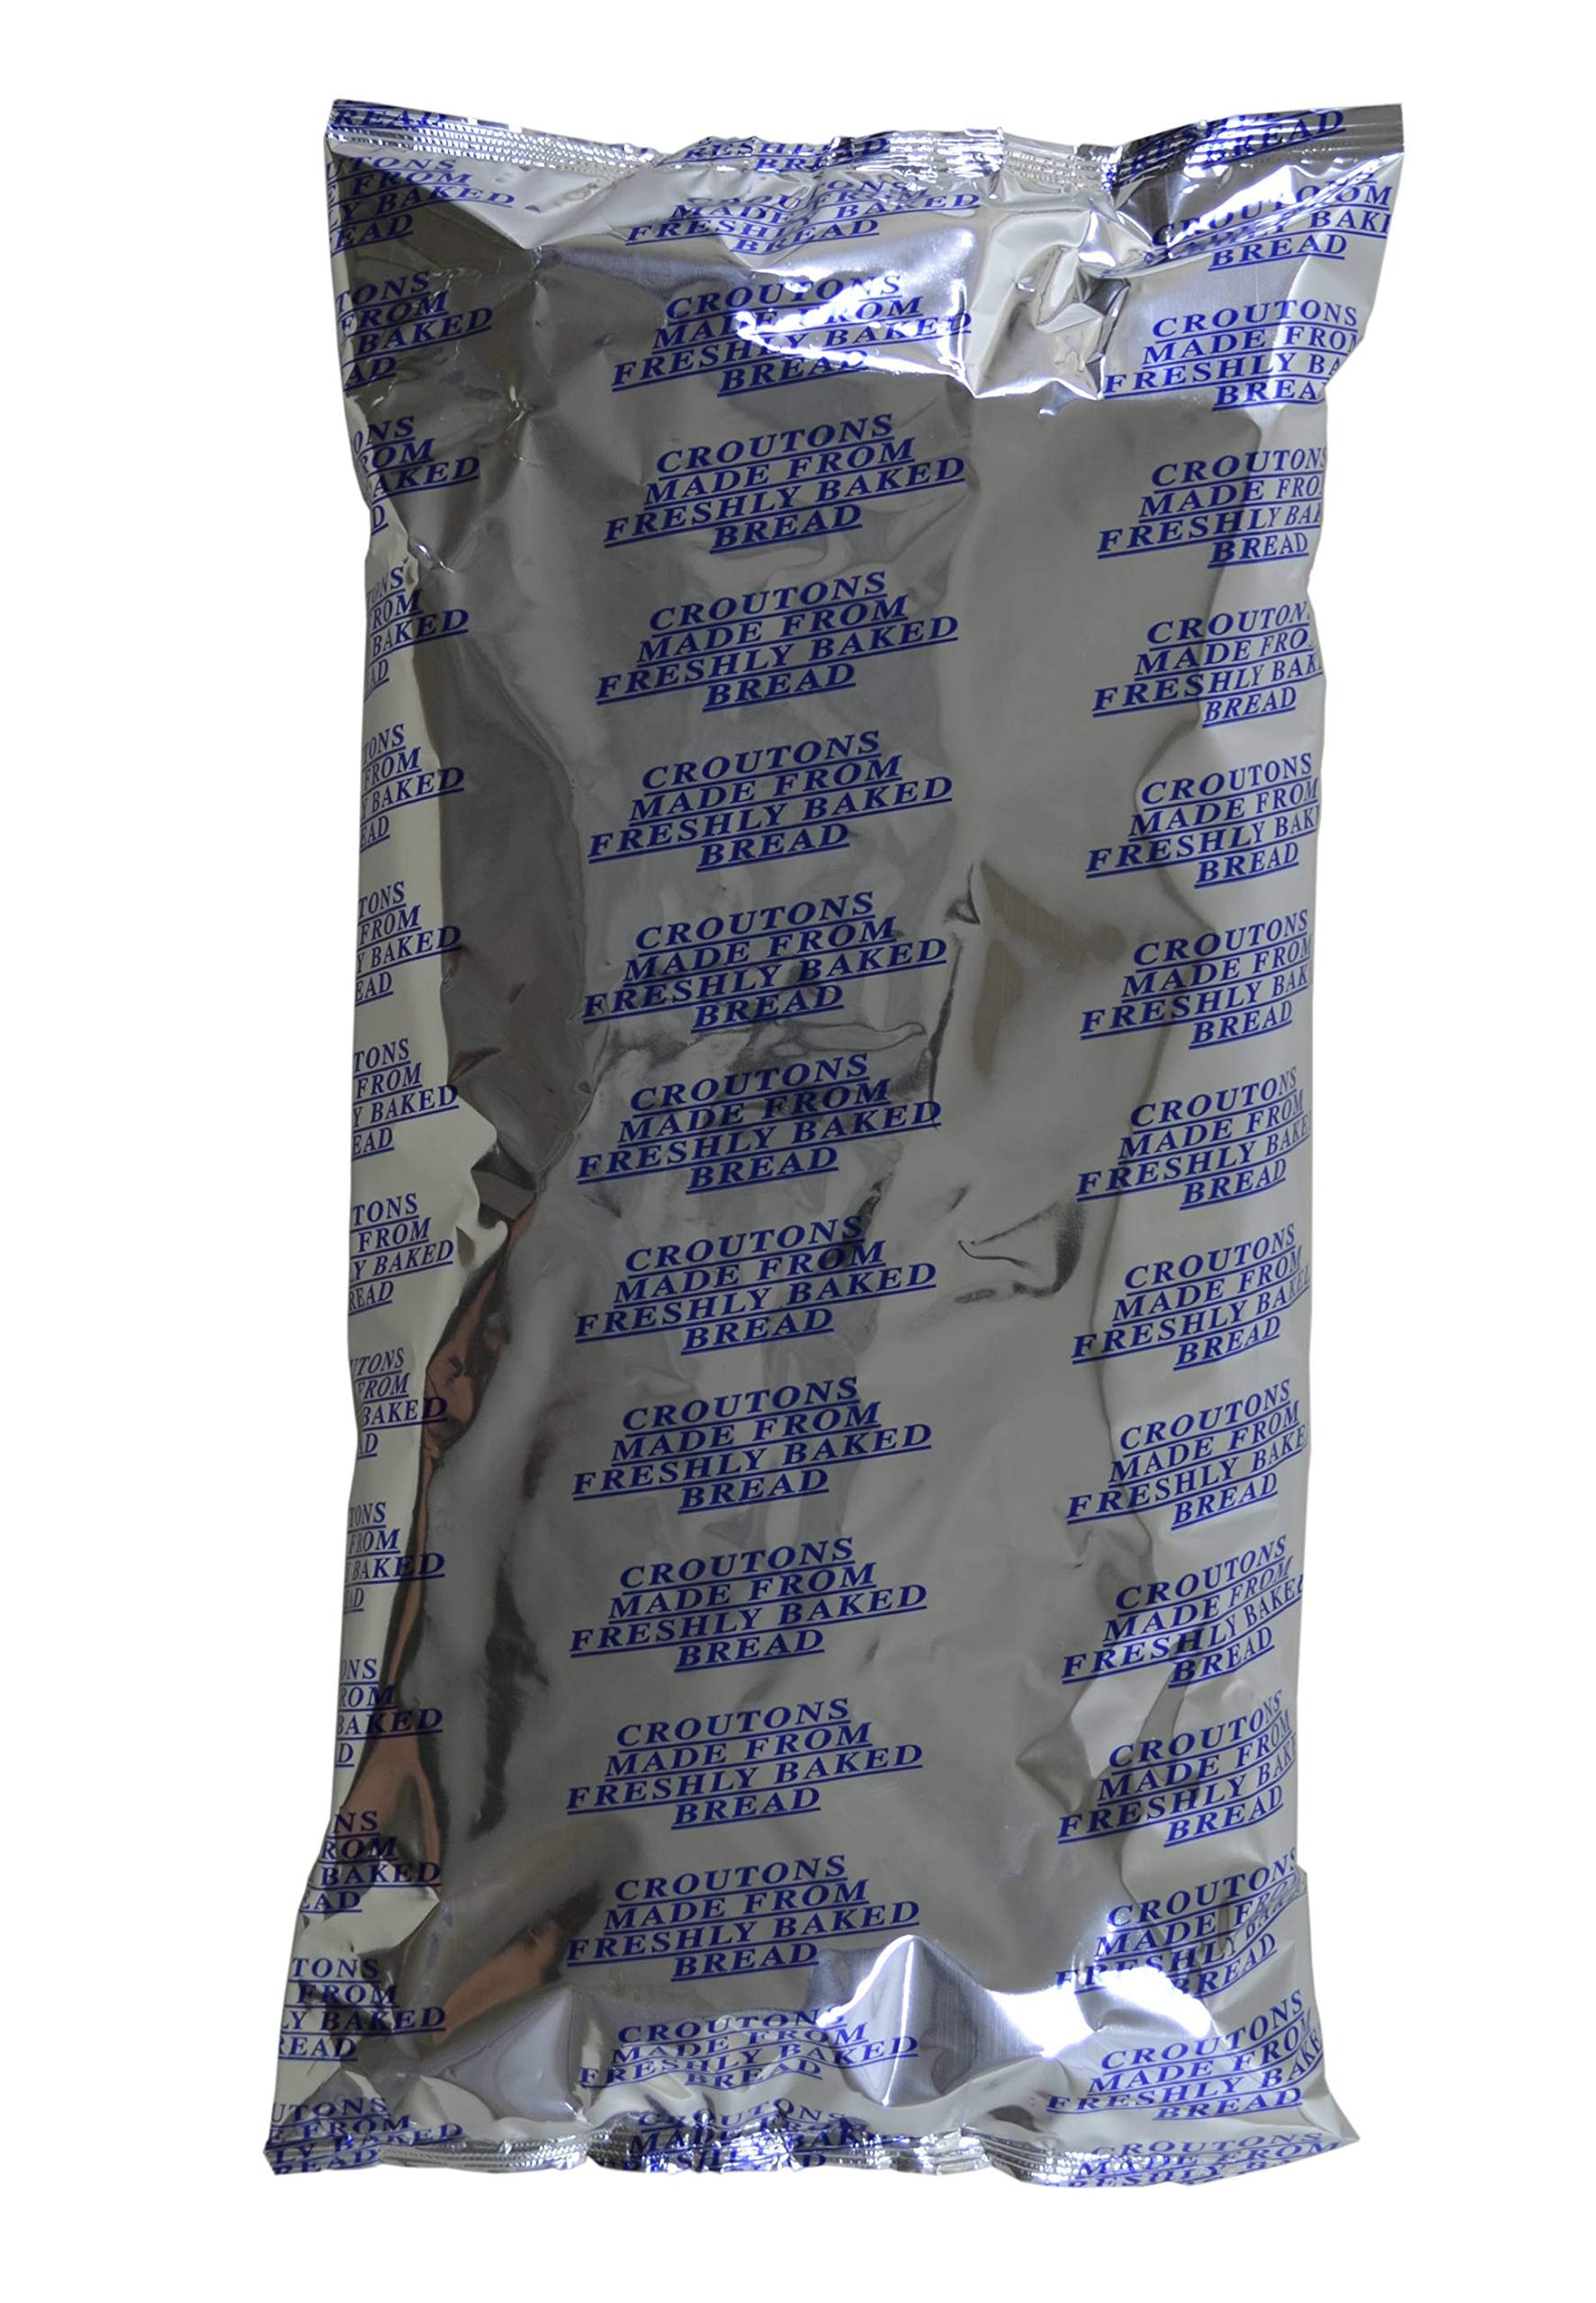
Item Name: Fresh Gourmet Deli Style Garlic Crouton, 2.5 Pound -- 4 per case.
Bullet Point: Deli-Style Garlic Croutons
Product Description: Fresh Gourmet Deli Style Garlic Crouton, 2.5 Pound -- 4 per case. Ensure your patron experience is consistently exceptional with our croutons made from fresh baked bread. Available in the widest variety of cuts, breads and seasoning, we even offer organic Save time and labor with our ready-touse croutons that fit seamlessly into your operation. Available in both Bulk and SingleServe portions
Value: 4.0
Unit: Count

Price: 58.19